Question: Please indicate a possible affordance area of hold_knife that can be used for holding
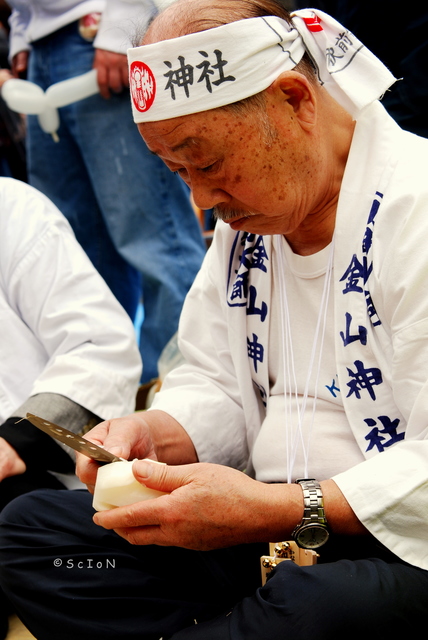
Answer: [100.215, 453.623, 159.039, 493.623]